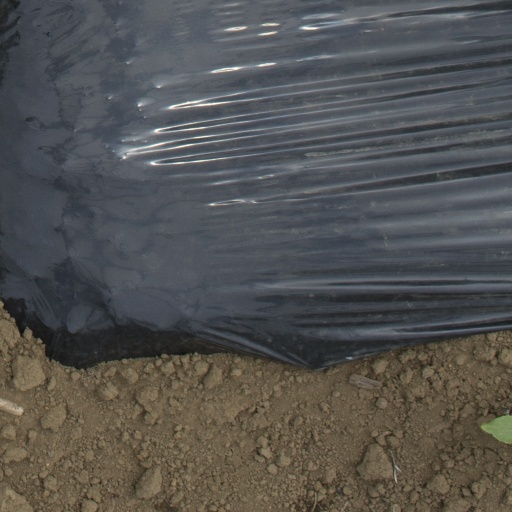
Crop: Jerusalem artichoke